Compagnie des Carabiniers du Prince

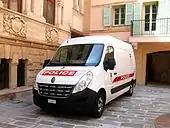
Police version of the Renault Master in Monaco-Ville.

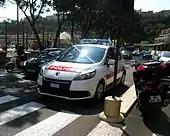
Police version of the Renault Scenic in La Condamine.

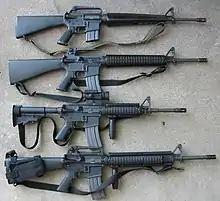
From top to bottom: M16A1, M16A2, M4A1, M16A4.

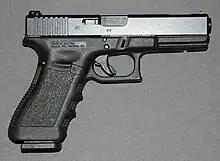
Glock 17.

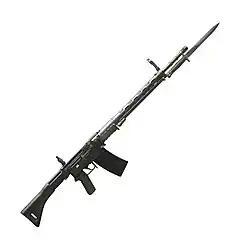
SIG SG 510.

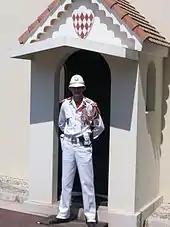
Carabinier at the Prince's Palace in Monaco-Ville.

Applicants may be esteemed if they know skills in one or more specialties relevant to the carabiniers. For instance: music (primarily band instruments), diving, first aid, culinary, computer, mechanics training, or combat experience.